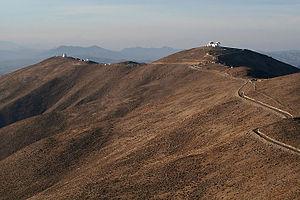
Le télescope géant Magellan est un projet de télescope terrestre dont la livraison est prévue pour 2022